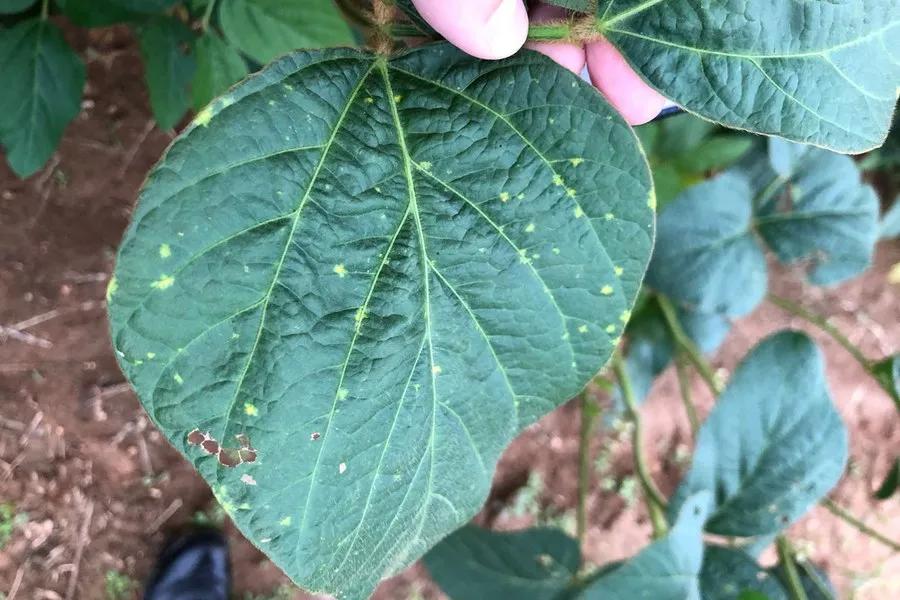
Plant: Soybean
Disease: soybean downy mildew